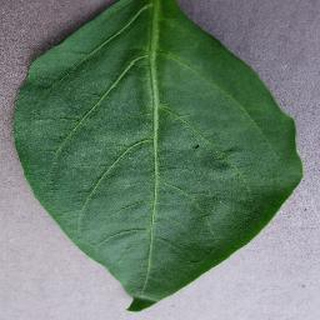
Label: healthy_bell_pepper